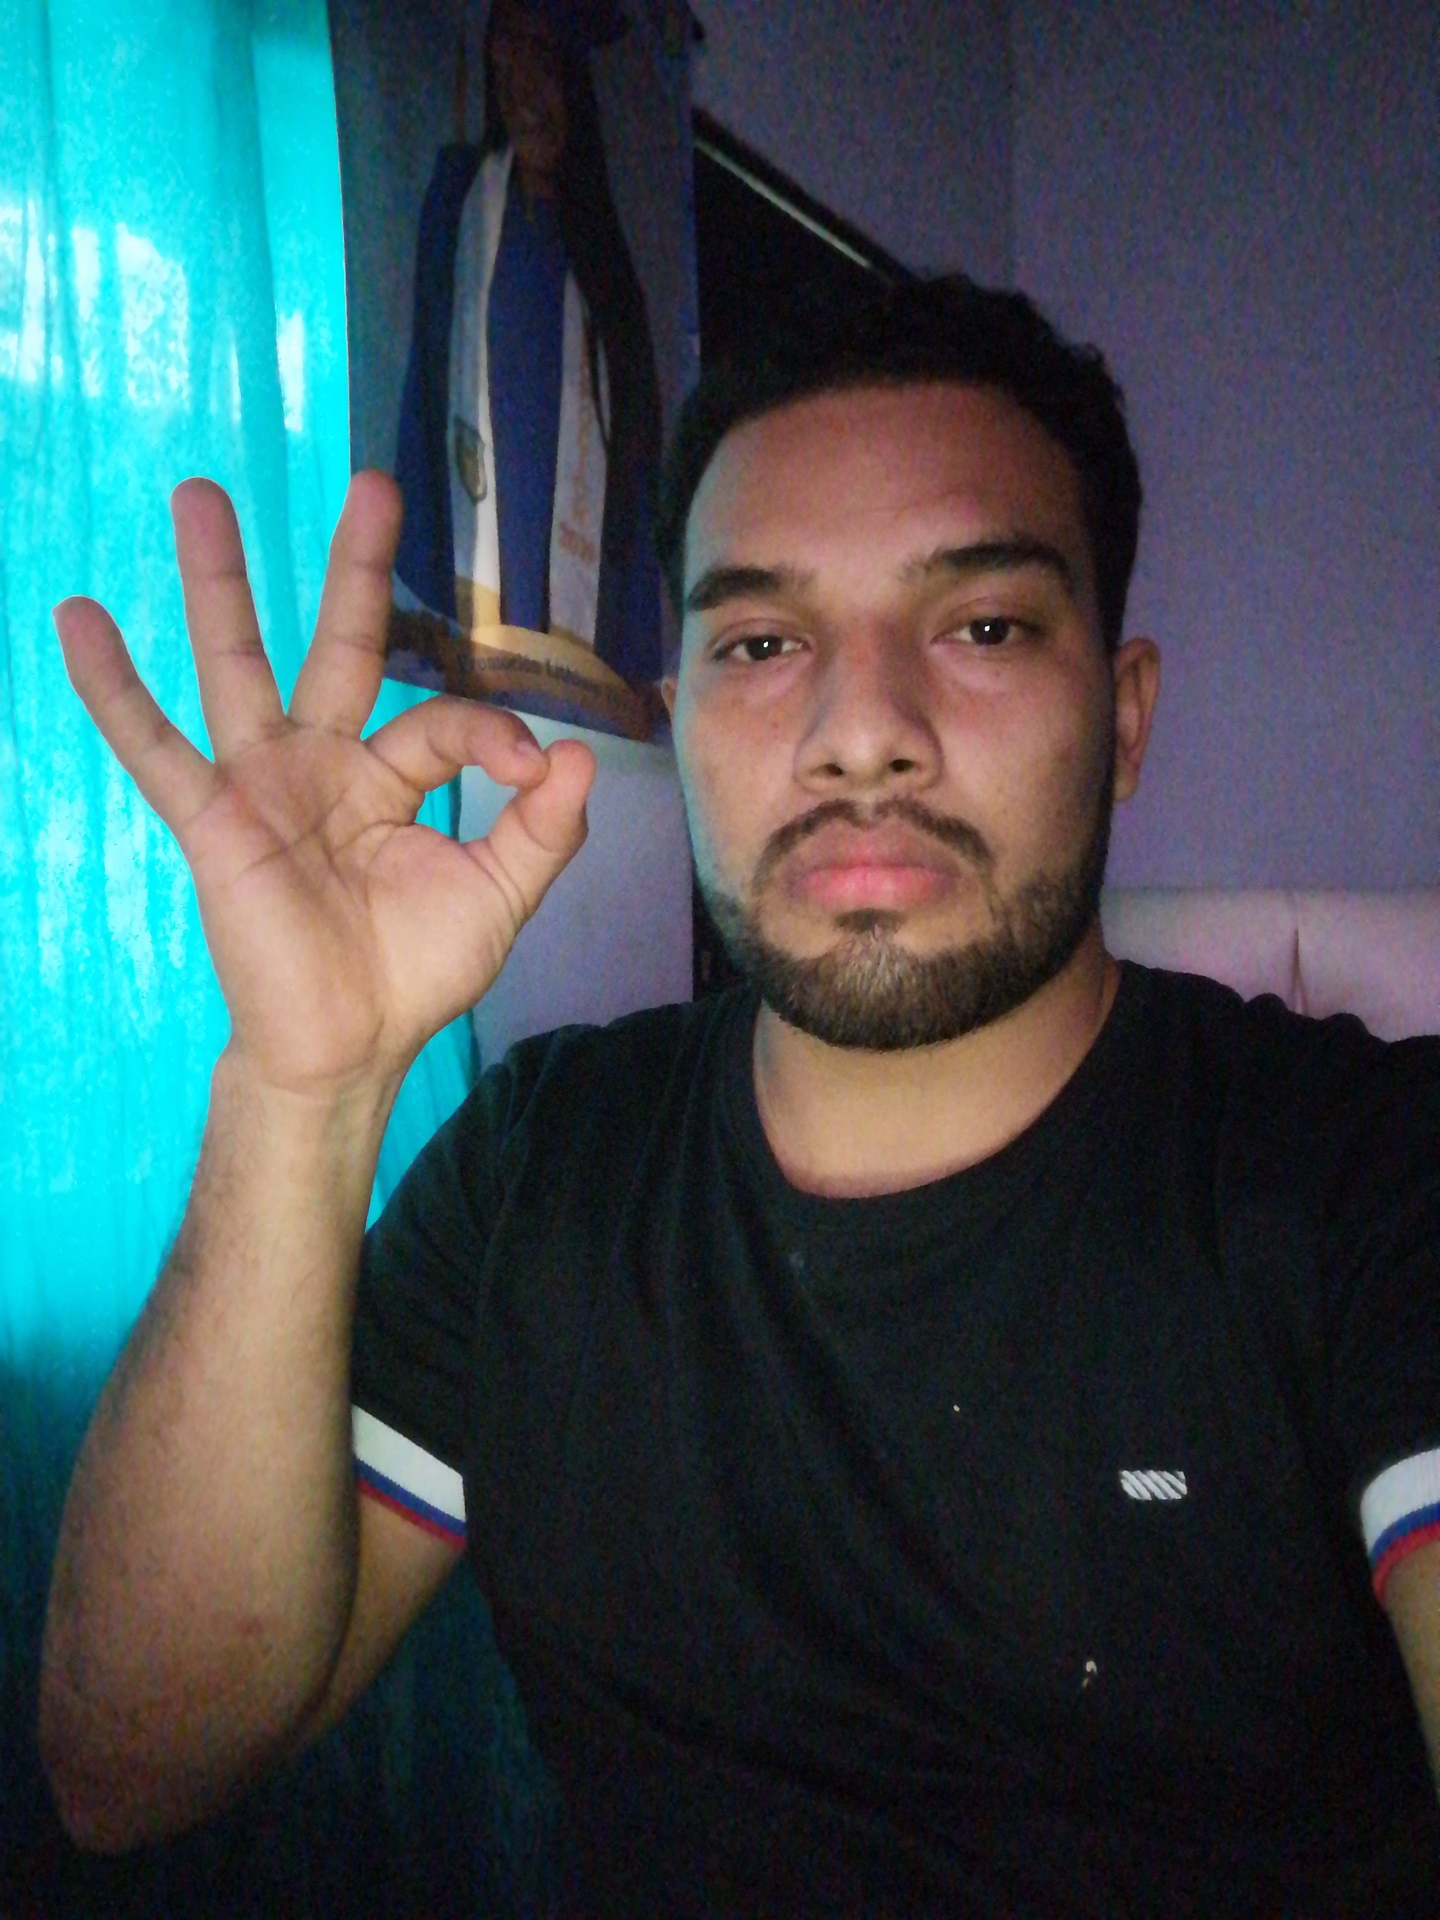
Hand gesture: ok